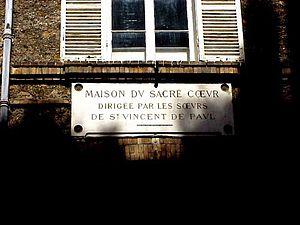
Enseigne de l'école du Sacré-Coeur, rue Jean Cottin, Paris XVIII-ième arrondissement.
La rue Jean-Cottin est une voie du 18ᵉ arrondissement de Paris, en France.